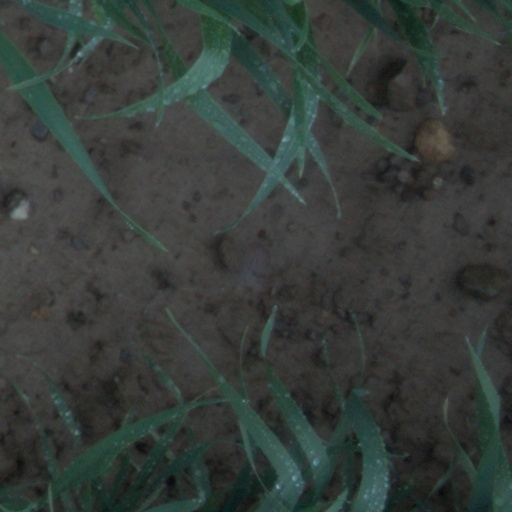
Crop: wheat